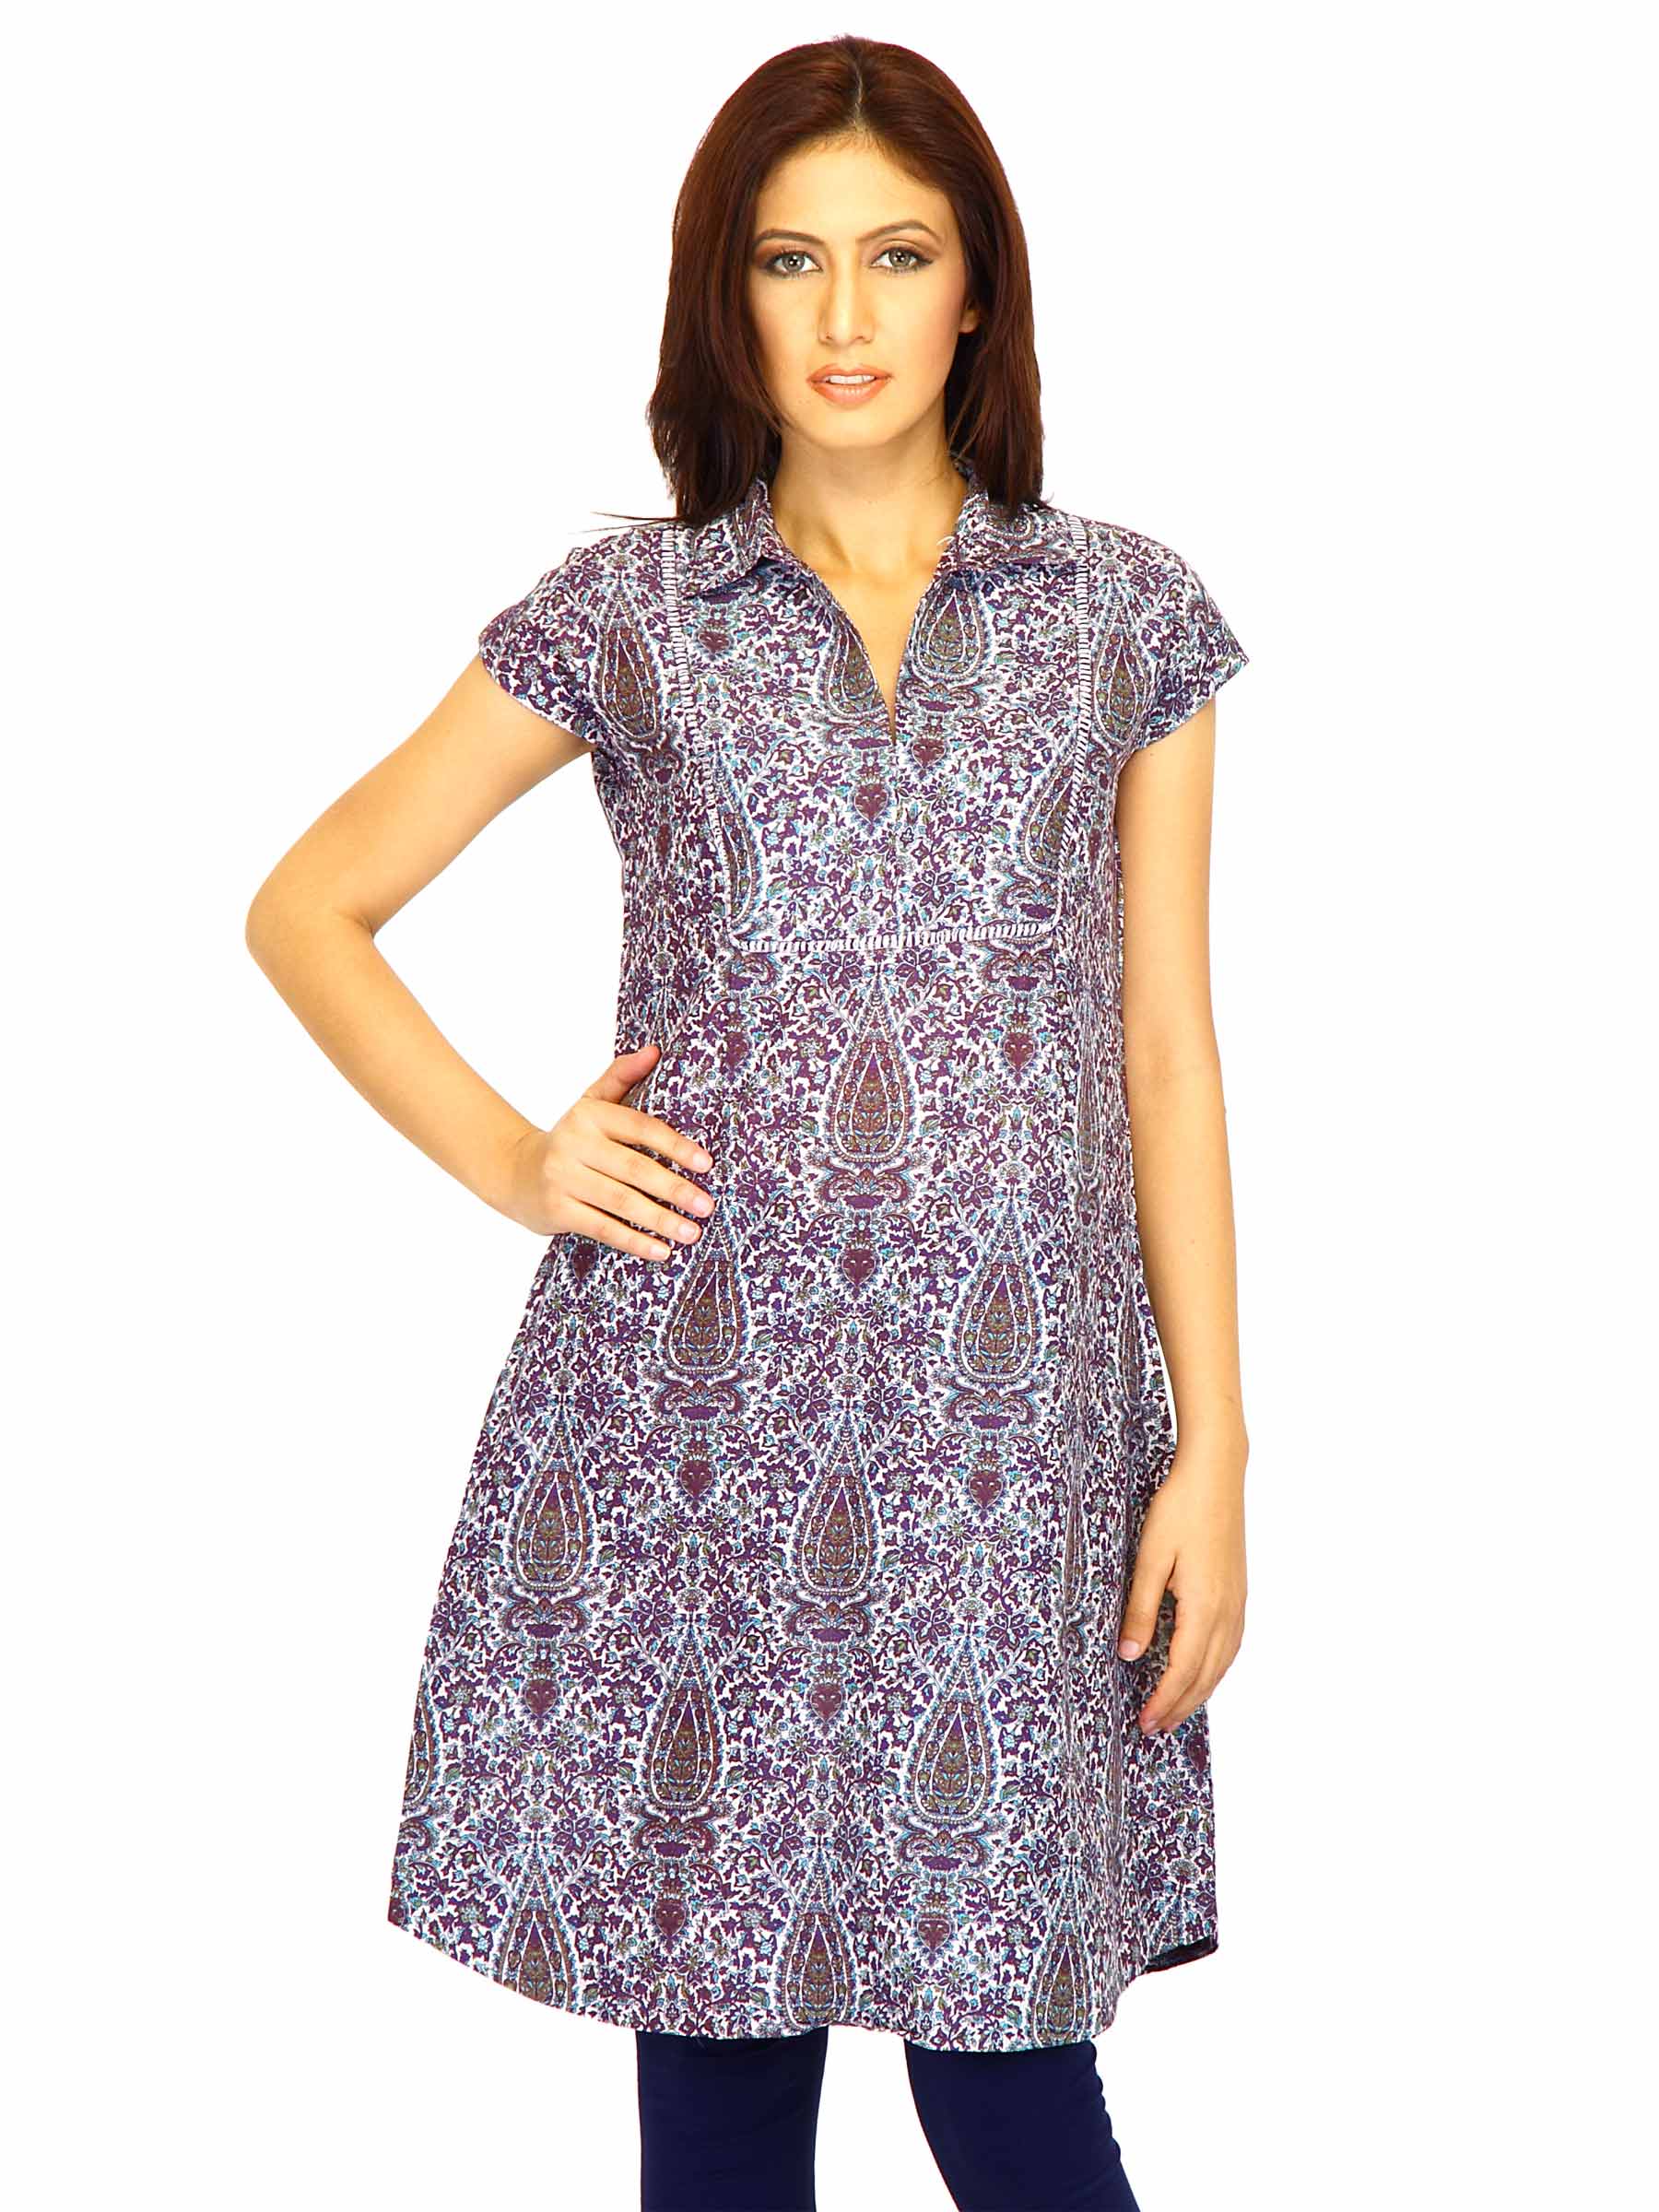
W Women Printed Purple Kurtas
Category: Apparel / Topwear / Kurtas
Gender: Women
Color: Purple
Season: Summer 2011
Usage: Ethnic